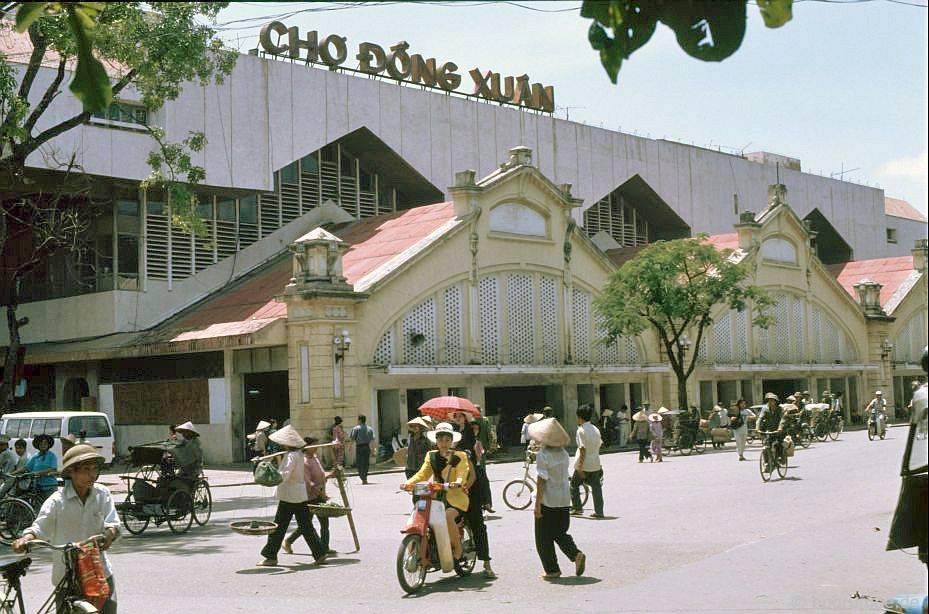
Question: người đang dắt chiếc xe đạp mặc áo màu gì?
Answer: người đang dắt chiếc xe đạp mặc áo màu trắng